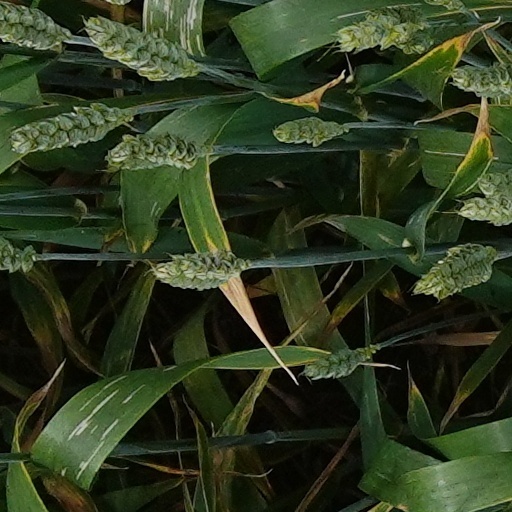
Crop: wheat